Massachusetts Water Resources Authority

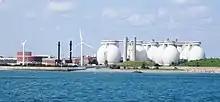
Deer Island Waste Water Treatment Plant

The authority receives water from the Quabbin and Wachusett Reservoirs and the Ware River in central and western Massachusetts. For sewage, it operates a large treatment center on Deer Island at the mouth of Boston Harbor, among other properties.